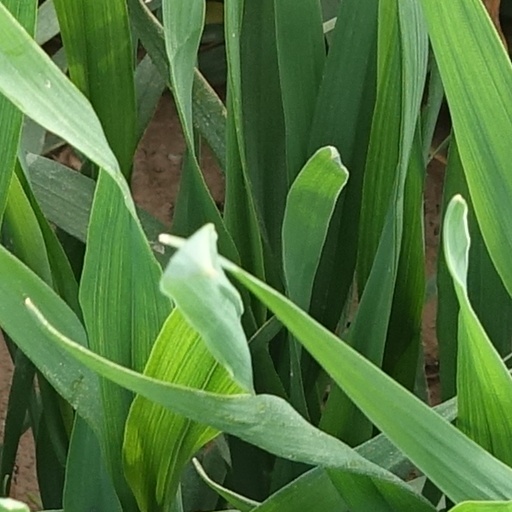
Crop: wheat